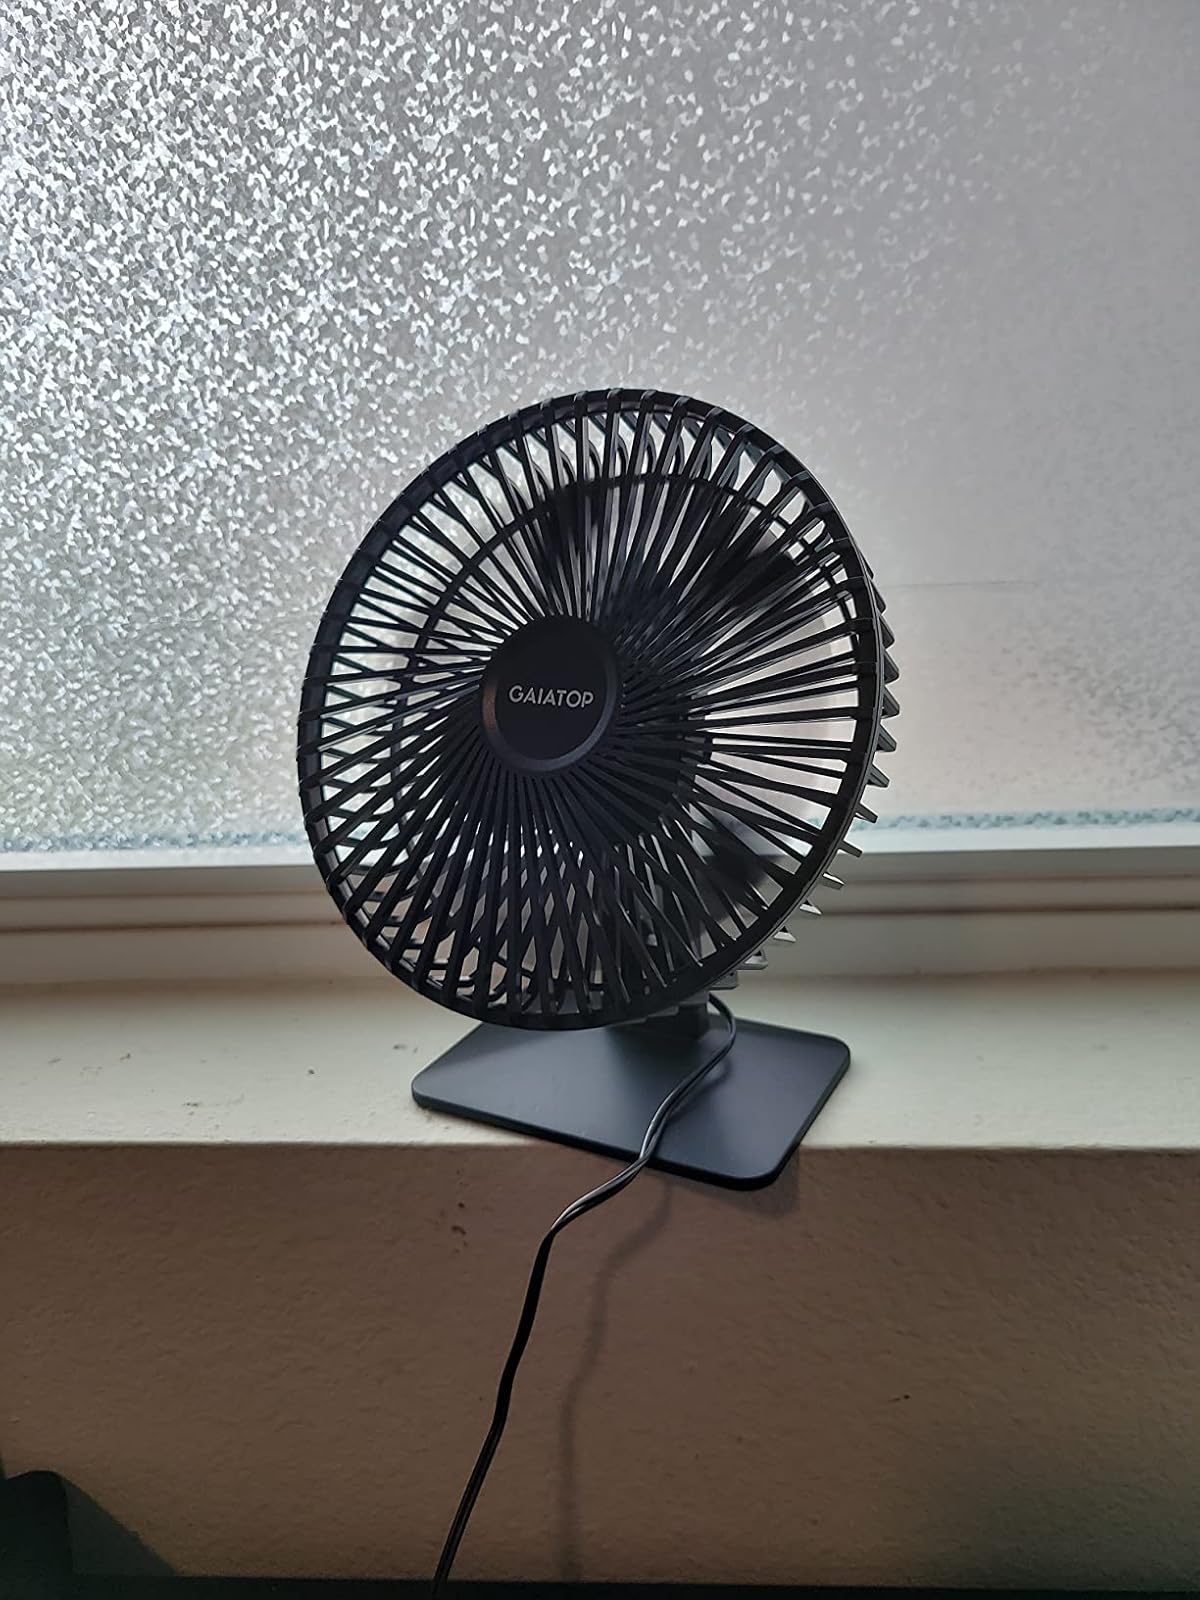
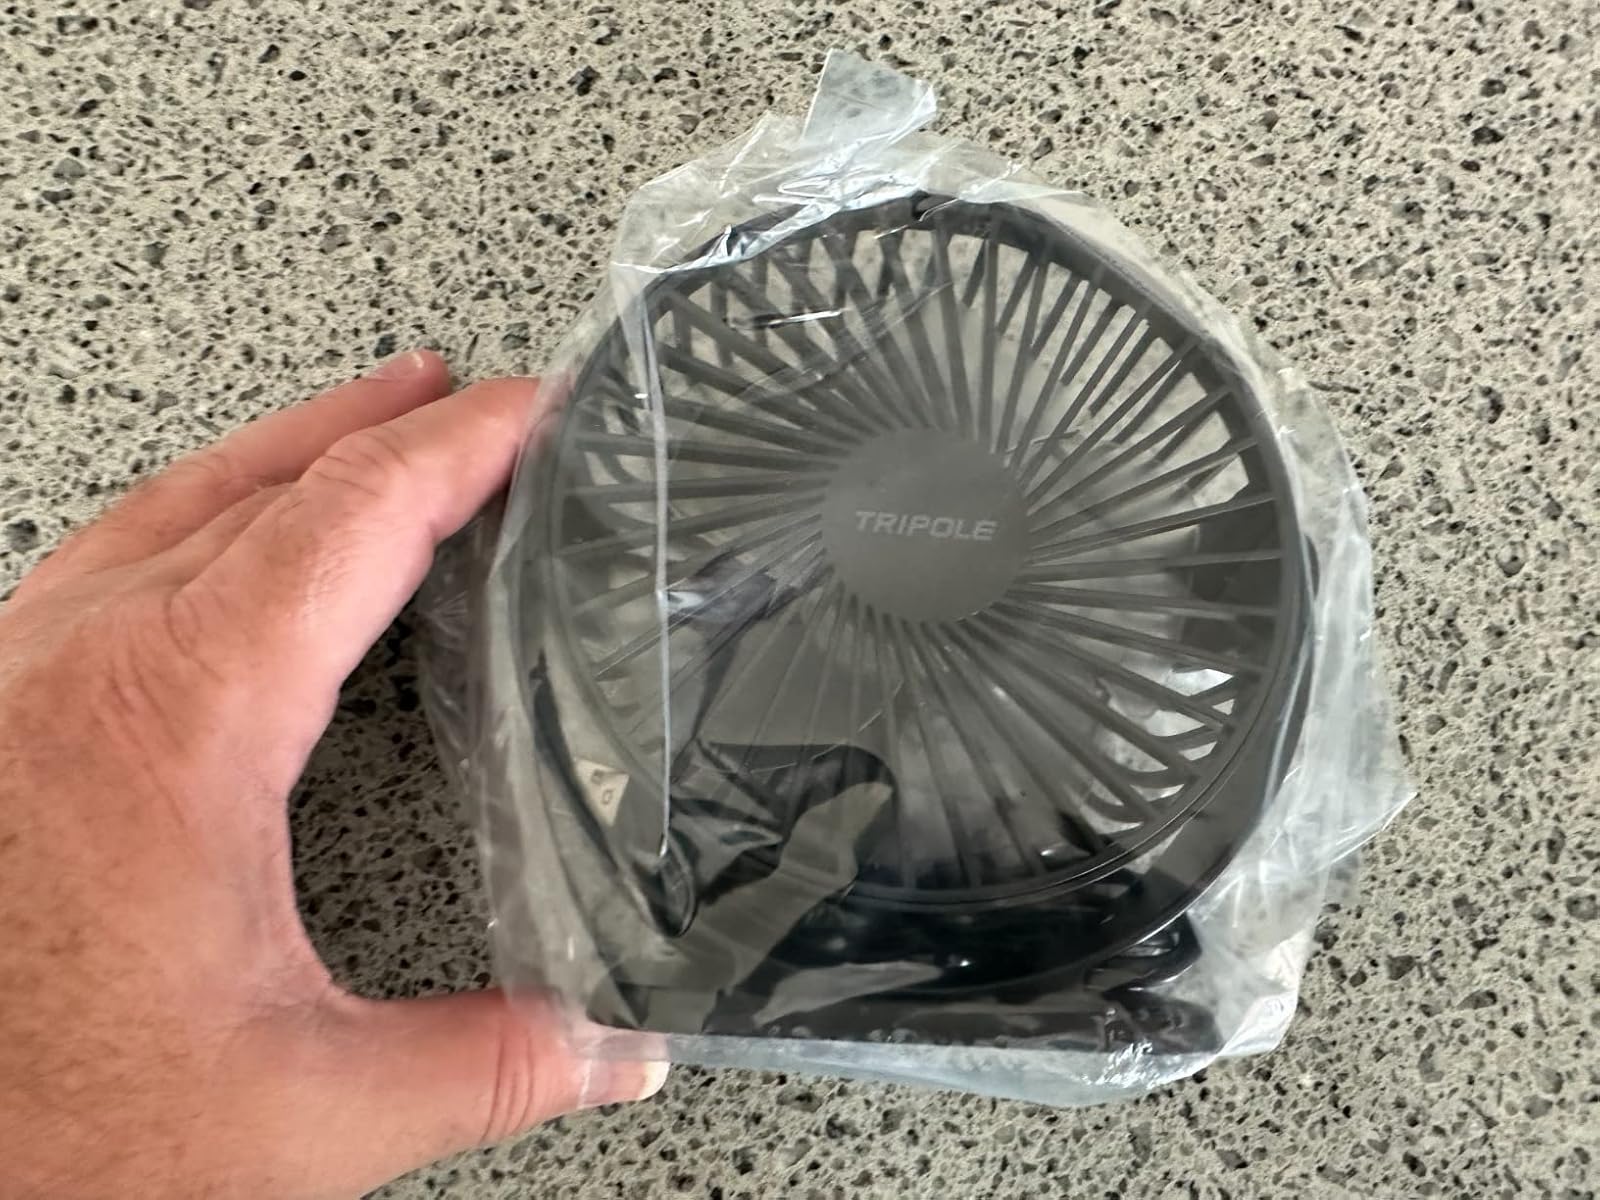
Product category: fan
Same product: no